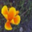
Label: poppy